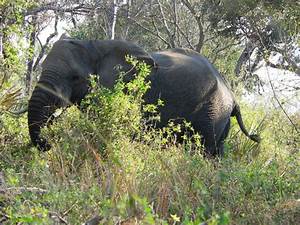
Label: elefante